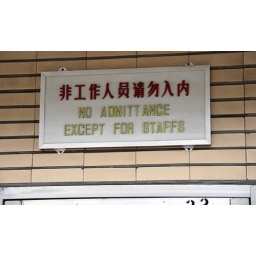
A sign in the Shanghai Metro (Subway). Apparently only wooden sticks can go through this door :)